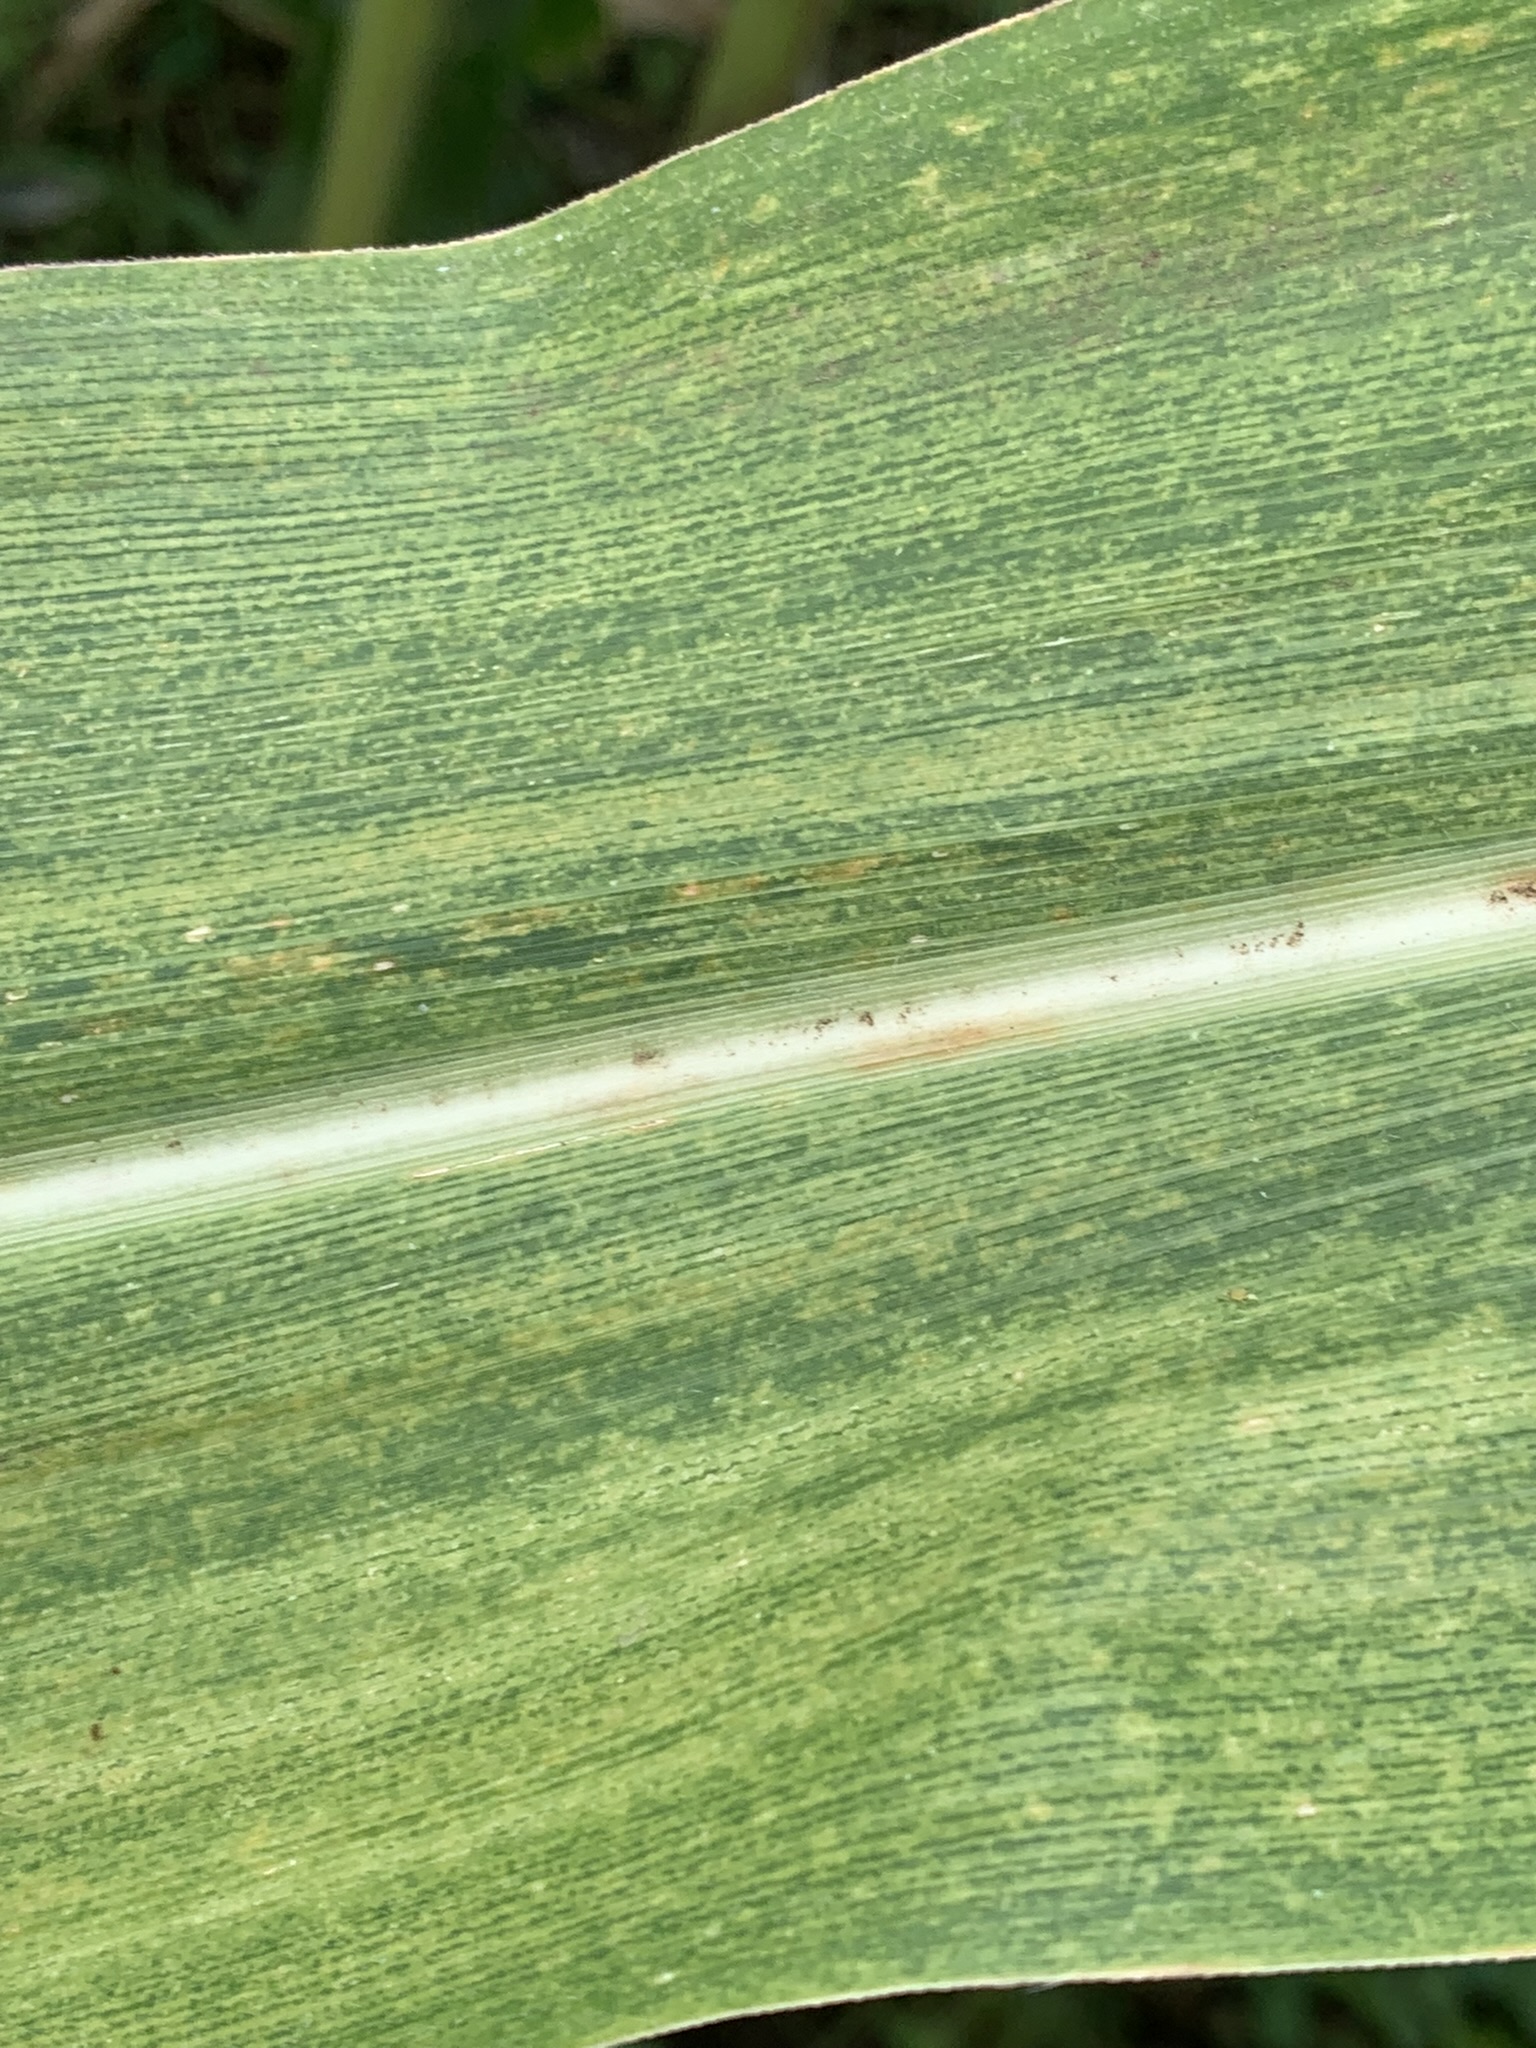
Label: MLN